Epworth School (Epworth, Iowa)

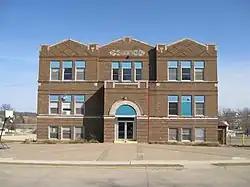

Epworth School, also known as the Epworth Elementary School, was a historic building located in Epworth, Iowa, United States. The Iowa Legislature required a high school education for all students in 1911. The school districts that did not have a high school were required the pay their student's tuition in a district that did. This building was a result of that legislation. Architecturally, the building was a transitional structure between the more decorative styles of the late 19th century and the less ornate styles of the 20th century. Independence, Iowa architect Harry E. Netcott designed the combination Colonial Revival/Romanesque Revival building, and John G. Miller was the contractor. Built in 1917, classes were first held here in January 1918. It initially housed all grades until 1962 when it was converted into an elementary school. After the local school district had built a new building, its last day as a school was May 30, 2003. The City of Epworth acquired the building and the Epworth Community Historical Society occupied the building. It was listed on the National Register of Historic Places in 2004. Because of maintenance issues the city decided to take down the building in 2011. The property is now occupied by Tower Park.